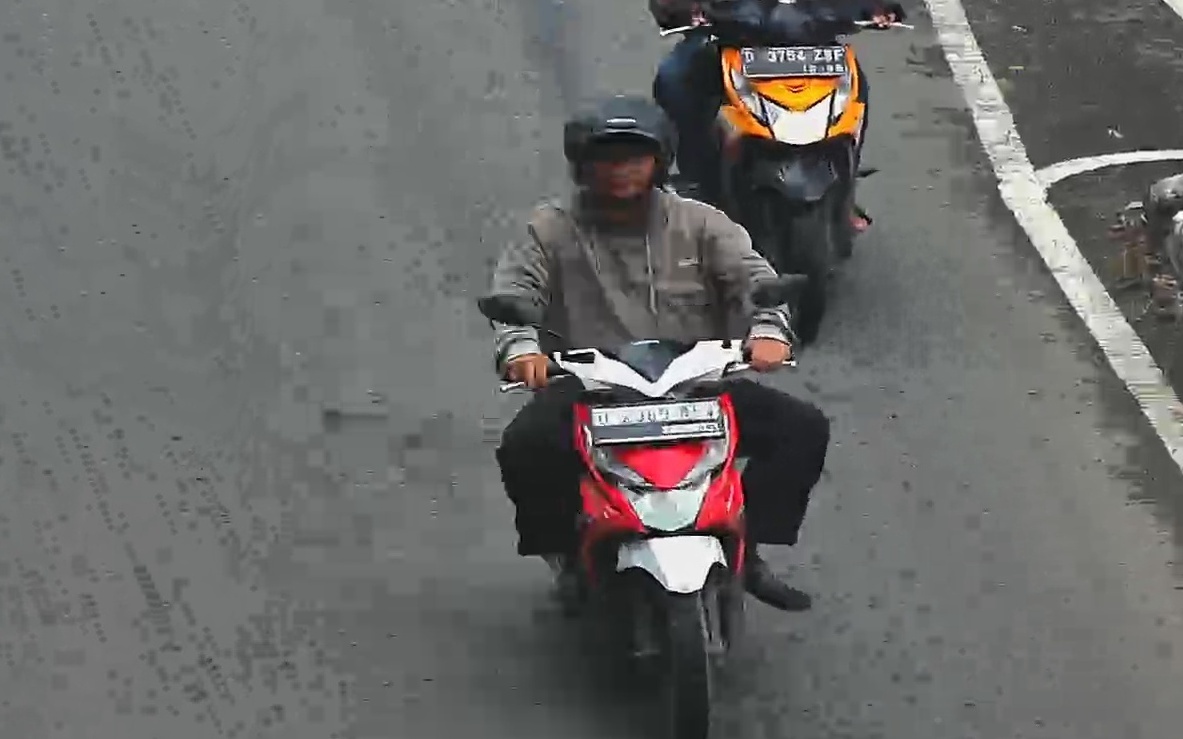
person-with-helmet: 1
person-without-helmet: 0